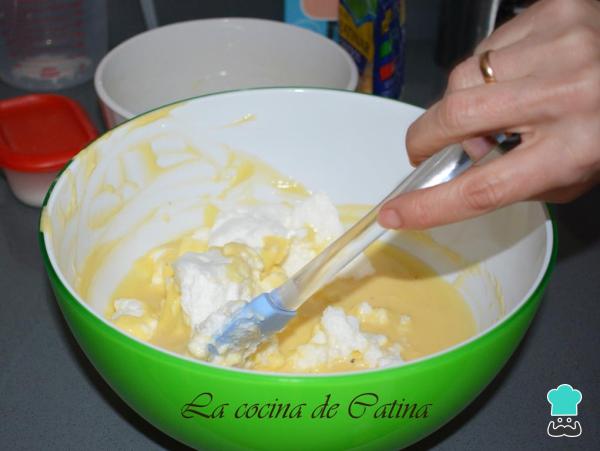
Cuando estén bien montadas las claras, las juntamos con la crema anterior con movimientos envolventes.